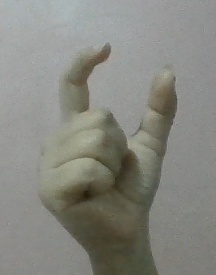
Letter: nun